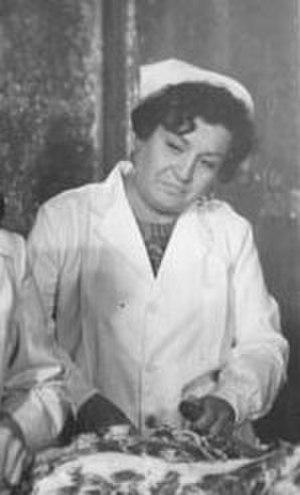
Josefina Muñoz, mieux connue sous le nom de Pepita Muñoz, était une actrice argentine. Au cours de sa longue carrière, elle apparut maintes fois tant au cinéma qu’au théâtre et à la télévision.